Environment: real
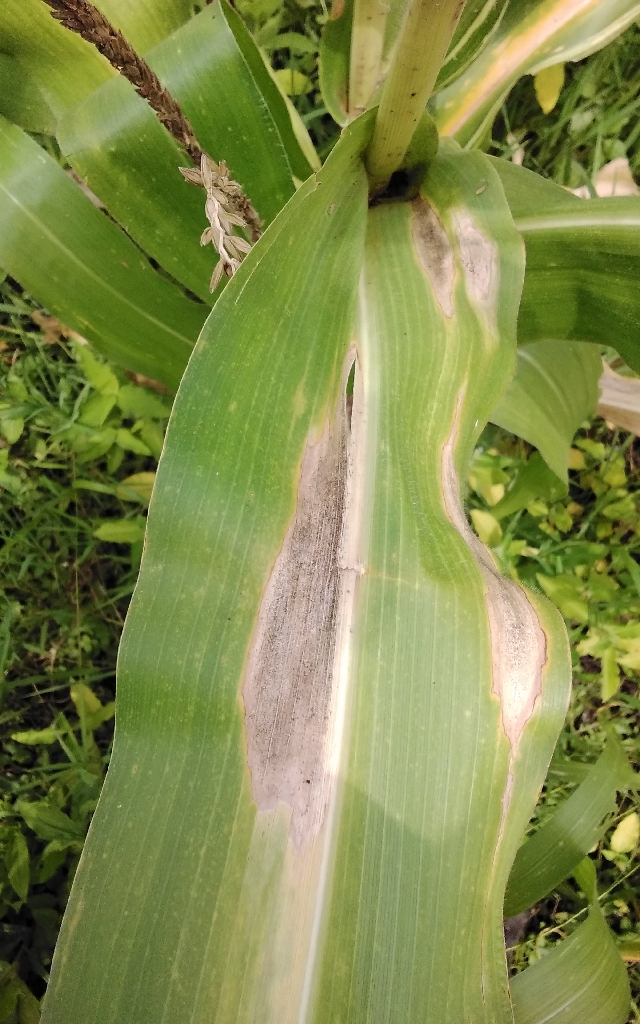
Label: northern_corn_leaf_blight